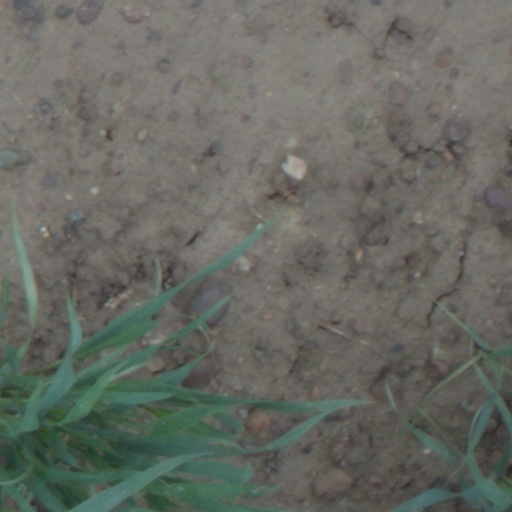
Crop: wheat